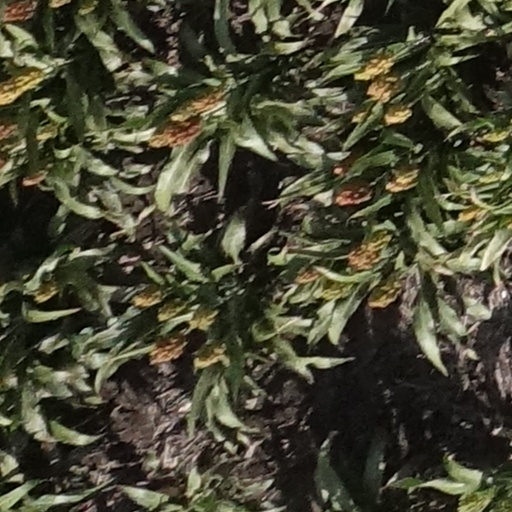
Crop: sorghum